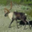
Label: deer